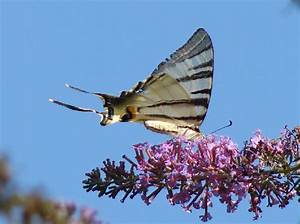
Label: butterfly